Horse meat

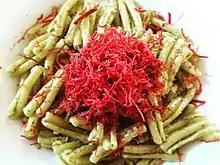
Typical Paduan specialty: horse , smoked and salt-cured "frayed threads" of meat

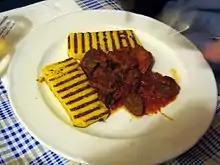
(traditional horse meat stew from Padua) with grilled polenta

In France, specialized butcher shops sell horse meat, as ordinary butcher shops were for a long time forbidden to deal in it. However, since the 1990s, it can be found in supermarket butcher shops and others. Horse meat was eaten in large amounts during the 1870 Siege of Paris, when it was included in "haute cuisine" menus.